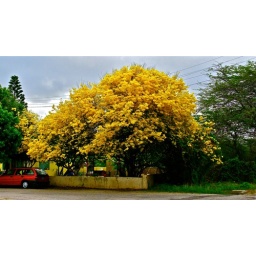
Aruba's beautiful and colorful trees in blazing yellow.